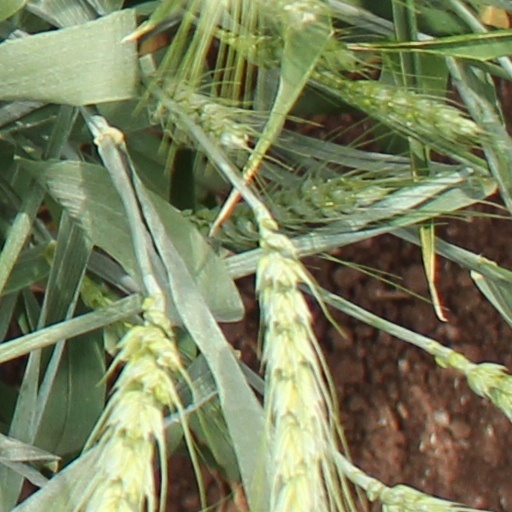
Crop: wheat